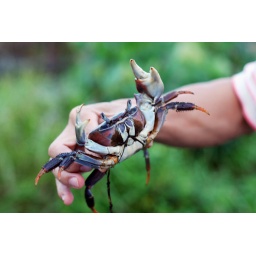
July 19, 2008. Dad randomly stopped the car in the middle of the road when he caught sight of his crab in the bushes